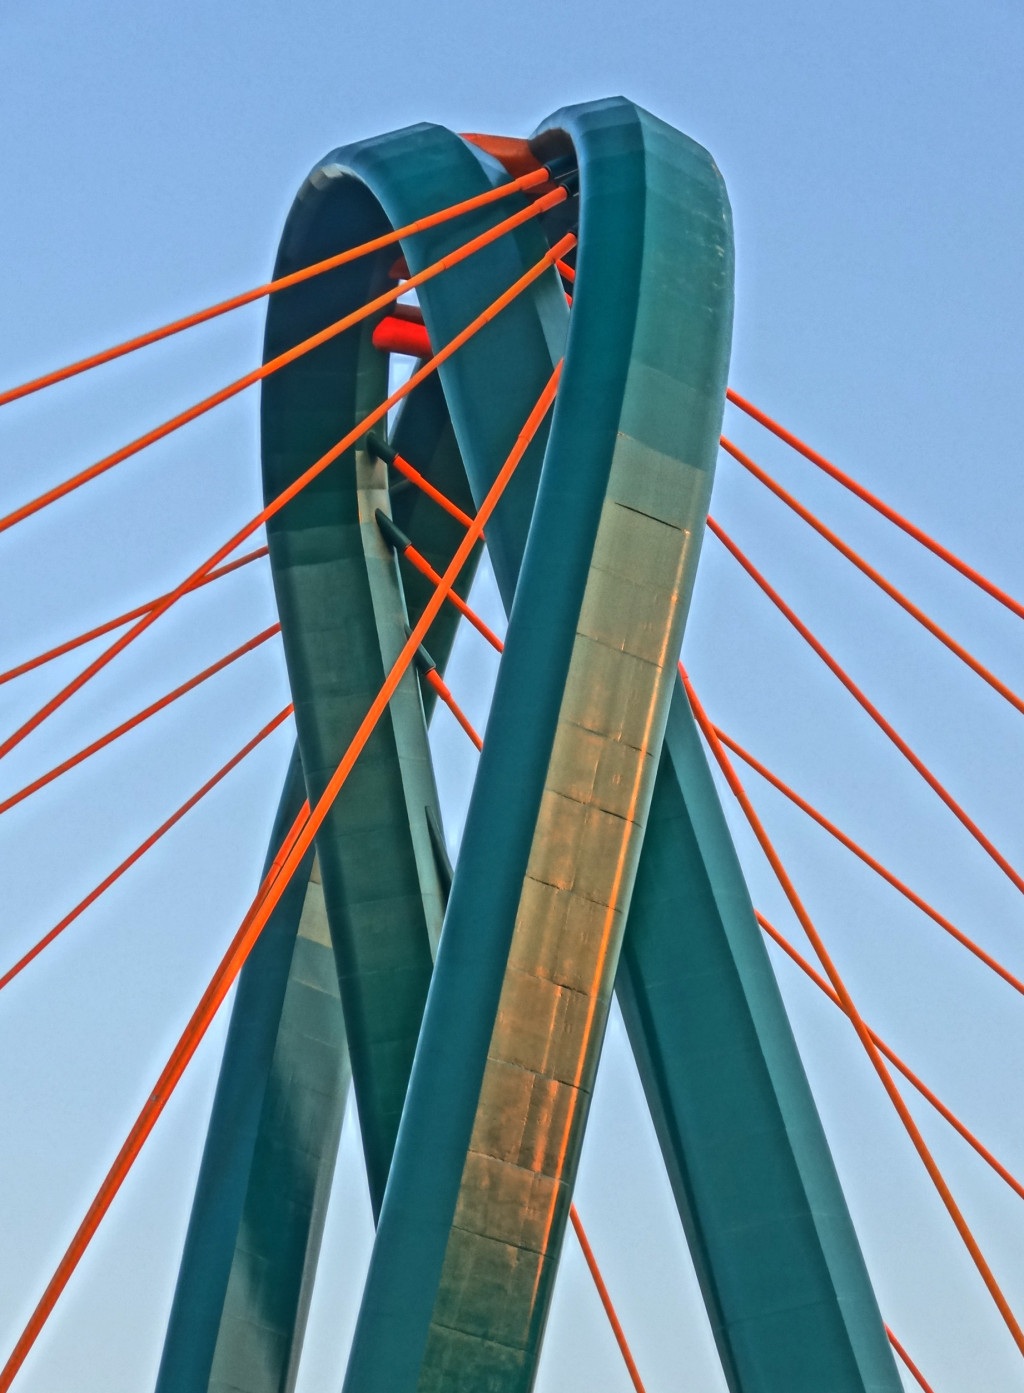
structure, crossing, river, recreation, ferris wheel, amusement park, park, blue, roller coaster, pylon, infrastructure, tourist attraction, amusement ride, outdoor recreation, bydgoszcz, university bridge, brda, nonbuilding structure